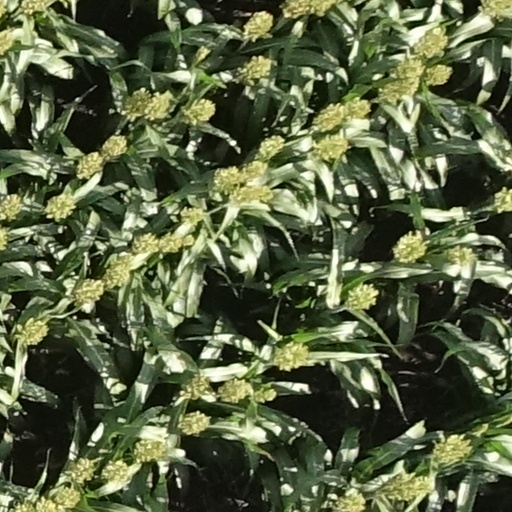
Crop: sorghum